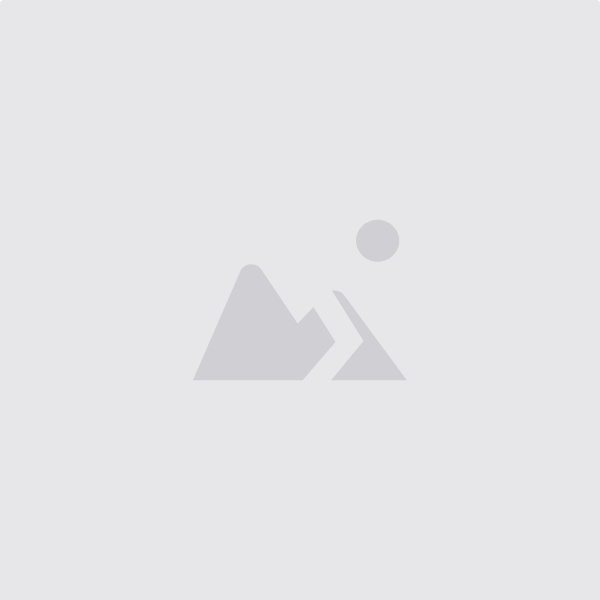
Marlo DLX Nesting 3-Piece Tray Ottoman Set in Black Wood and Grey Fabric by LumiSource
Specifications Place of Origin China Main Color Grey Main Material Fabric Filler Foam Dangerous Goods #dangerFlag# Dimensions & Weights Assembled Length (in.) 33.50 Assembled Width (in.) 17.00 Assembled Height (in.) 19.00 Weight (lbs) 35.00 Product Features Contemporary styling Stylish fabric upholstery Black wood tray tops Removable lids to nest inside one another Includes three ottomans Description
Brand: FURFI
Category: Furniture > Outdoor Furniture > Outdoor Ottomans > Tray Top Ottomans